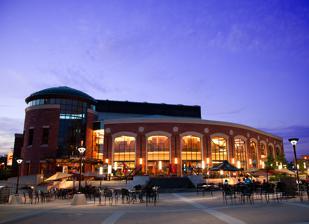
Building: Rose Theatre Brampton
Country: Canada
Year built: 2006
Theatre in Brampton, Ontario, Canada The Rose Brampton Exterior of The Rose Address 1 Theatre Lane, Brampton, ON L6V 0A3 Canada Parking Yes – Free on evenings, weekends, holidays and for 1 hour during weekdays. Hours of operation: Monday to Friday 9:00am to 7:00pm. Hourly Rates: First hour is free; $1.00 per ½ hour; $9.00 daily maximum Owner City of Brampton Type Performing Arts Centre Capacity 868 Construction Opened September 2006 Years active 2006–present Construction cost $55 million Architect Page + Steele Architects Website rosetheatre .ca Lobby seating The Rose is a municipally-owned theatre located in downtown Brampton, Ontario . Originally Rose Theatre Brampton , a series of public events throughout September 2006 culminated in a grand opening on 29 September featuring Diana Krall . The theatre includes a main performance hall with seating for 880, and a smaller multi-purpose hall with seating for 130–160, depending on configuration It was built as "a cultural and tourist destination that will attract significant new business to surrounding restaurants , shops and services". City planners projected that the facilities would generate $2.7 million in economic activity in its first year of operation, and grow to $19.8 million by the fifth year. This is predicted to attract more than 55,000 visitors annually who will spend about $275,000 on before and after-show entertainment, creating close to 300 permanent jobs. The Rose is home to the Rose Theatre Summer Series. The Series is a summer stock theatre festival which includes various theatrical pieces. The shows are in three different venues: The Main Stage, Studio Two and Garden Square. History Construction of an underground parking garage began in the fall of 1994 by Inzola Construction. The Farmers Market, which had been held on the level parking lot behind the buildings of the north-east quadrant of Four Corners, was moved to Main Street during the 1995 season once construction on the parking garage was underway. The Queen's Square Infrastructure Project was completed in 1997 and named Market Square Parking. The parking lot had nothing built on top for a number of years. A mixed-use condo tower was not built because engineers determined the ground would not support the weight of the structure. A movie theatre was also suggested and rejected. On 15 April 2002 City Council "...committed to building a new Theatre in the Downtown Core..." The project had the name "Market Square Theatre" The Market Theatre was designed by Page + Steele Architects and constructed by Aecon Buildings of Aecon Group Inc. Named the Rose Theatre Brampton, it opened in September 2006. The theatre included an outdoor public square, known as Garden Square. Over time, Brampton residents referred to the theatre as "The Rose." In May and June 2008, construction included renovations to the surroundings and the installation of a fountain stage. It was the final stop of the 2010–2011 American/Canadian national tour of The Wizard of Oz . The building ran on generators in summer 2011, due to electrical problems. Electricity was shut off again in late October 2011, due to water seepage in the electrical room. Running off generators, the theatre cancelled a concert and two performances of I, Claudia . Other shows continued without heat, elevators, and with much of the parking garage closed off, deemed too dark. The outage lasted from 27 October to 11 November. In March 2016 the theatre hosted a comedy performance by Howie Mandel . See also Living Arts Centre , Mississauga, Ontario Markham Theatre , Markham, Ontario References